32nd Infantry Brigade (United Kingdom)

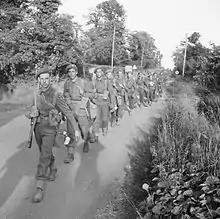
Infantrymen of the 1st Battalion, Welsh Guards, Guards Armoured Division, moving up to the front line, July 1944.

The Brigade was reformed as 32nd Infantry Brigade (Guards) on 1 October 1941, during the Second World War. In 1942, the brigade joined the Guards Armoured Division, and later saw service during Operation Overlord, the Allied advance from Paris to the Rhine, including Operation Market Garden, and the Western Allied invasion of Germany.